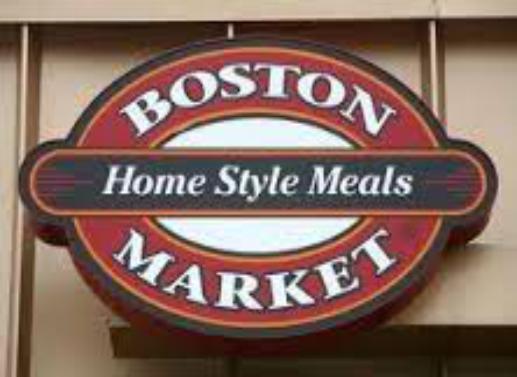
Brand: Boston Market
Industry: Food